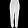
Label: Trouser